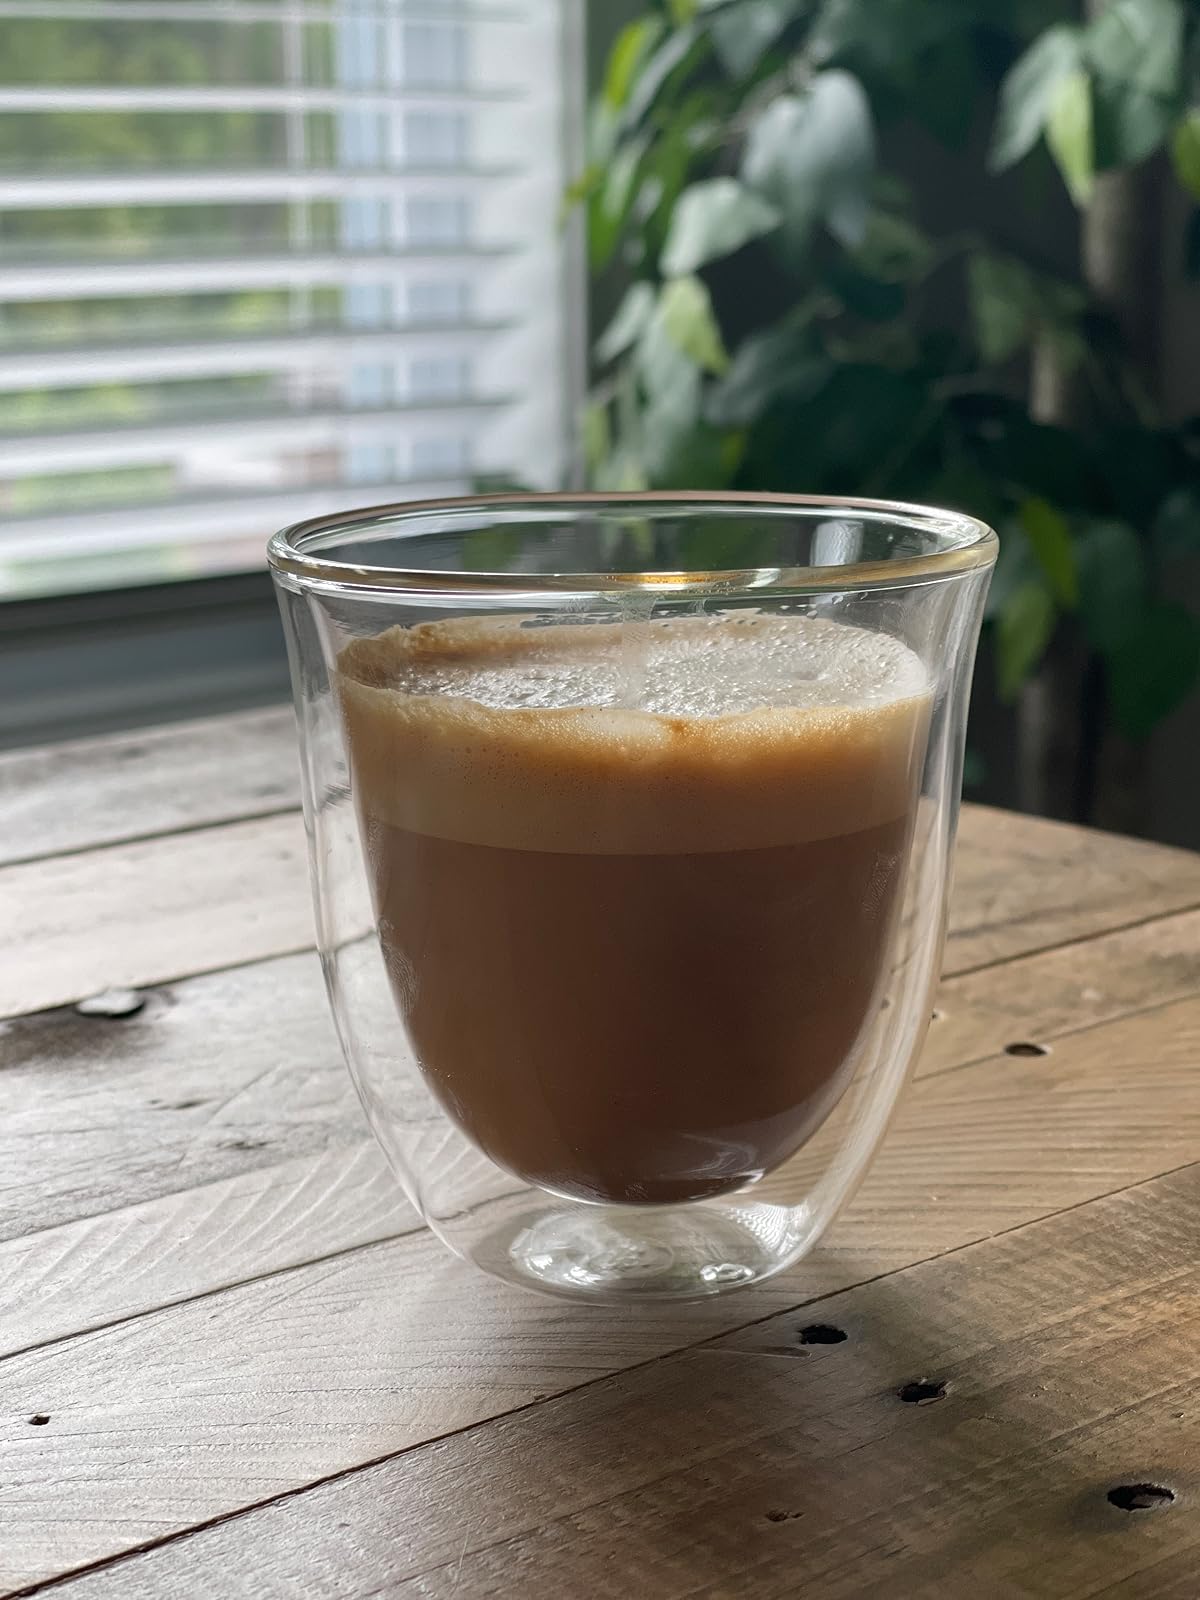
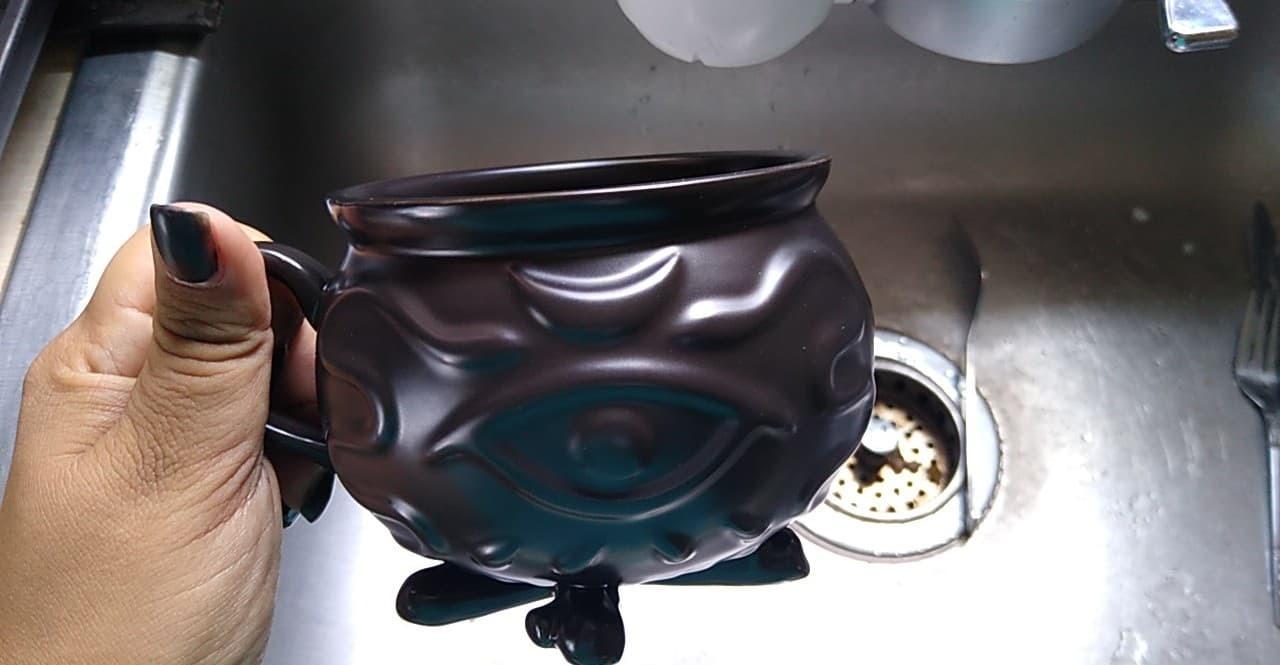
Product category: items_mug
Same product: no